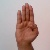
The image shows a hand gesture representing the letter 'B' in Indian Sign Language.